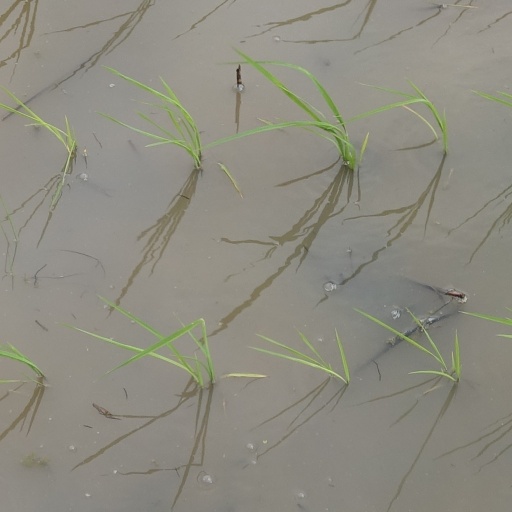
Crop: rice